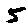
Label: 5